Twister's Revenge!

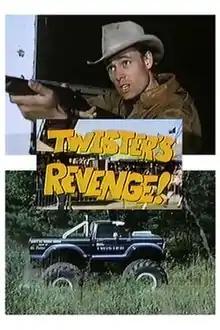
VHS cover

Twister's Revenge! is a 1988 American action comedy film directed by Bill Rebane and released direct-to-video.